Louisa Lander

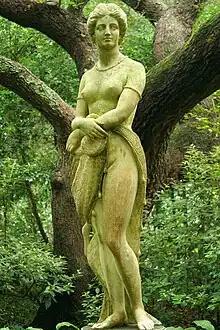
Virginia Dare by Louisa Lander, 1859

After Crawford's death, Lander established her own studio. Here she began a life-sized sculpture of "Virginia Dare", who was the first child born of English parents in the Americas and who disappeared with her parents in the mystery of the Lost Colony of Roanoke Island. While there is no evidence that the child survived, one persistent theory has suggested that the colonists of Roanoke were absorbed into the local Indian population, and Lander imaginatively depicted Dare as an adult Indian princess. Lander's "Dare" is in the tradition of the captivity narrative, a genre in American art and literature of the nineteenth century that depicted white Euro-American women as the captives of Native Americans or other non-white populations. Other American sculptures from this period in the same tradition included Hiram Powers' "Greek Slave" (1843) and Erastus Dow Palmer's "White Captive" (1859) but unlike the passive victims depicted by Powers and Palmer, Lander's "Dare" seems to embrace her alternate lifestyle. As Melissa Dabakis has suggested, the "partial nudity, competing identities, and implied sexual violence" of the sculpture may have contributed to its cool reception. Lander completed the plaster version of "Virginia Dare" in 1859 and the marble in 1860.